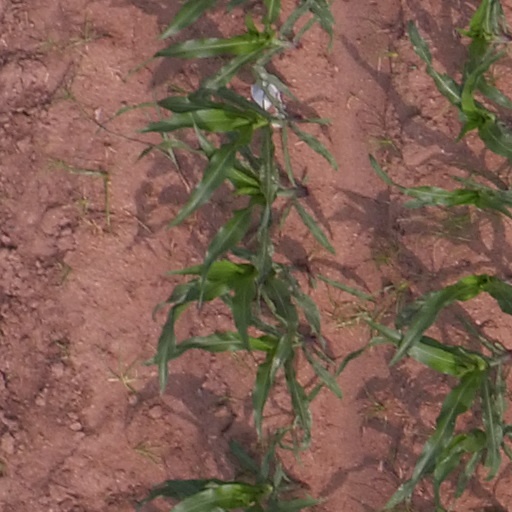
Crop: maize; corn